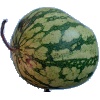
Label: Watermelon 1